Gaspar de Portolá

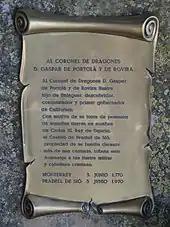
Plaque honoring Gaspar de Portolá at the , his family's ancestral home in Preixens.

After a march of some from San Diego and about from Velicatá, they had reached the bay they were seeking. But they failed to discern the coastline's semi-circular shape, described by Vizcaíno as round like an "O", even though members of the party had twice marched along its beach. Having failed to find their goal, they marched on north and reached the area at the north end of the bay, where Crespí named a creek Santa Cruz on October 18. Pushing on, they reached a creek in the present-day town of Pacifica on October 31.